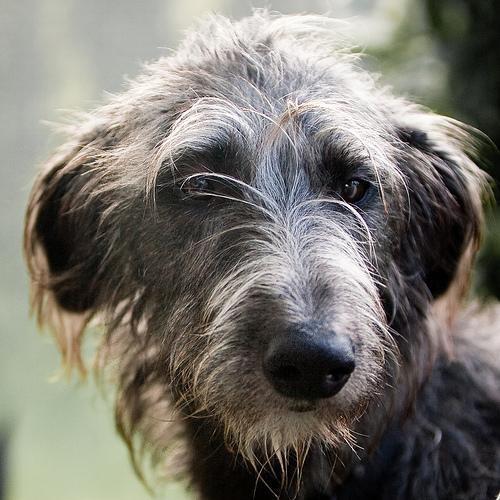
Scottish_deerhound